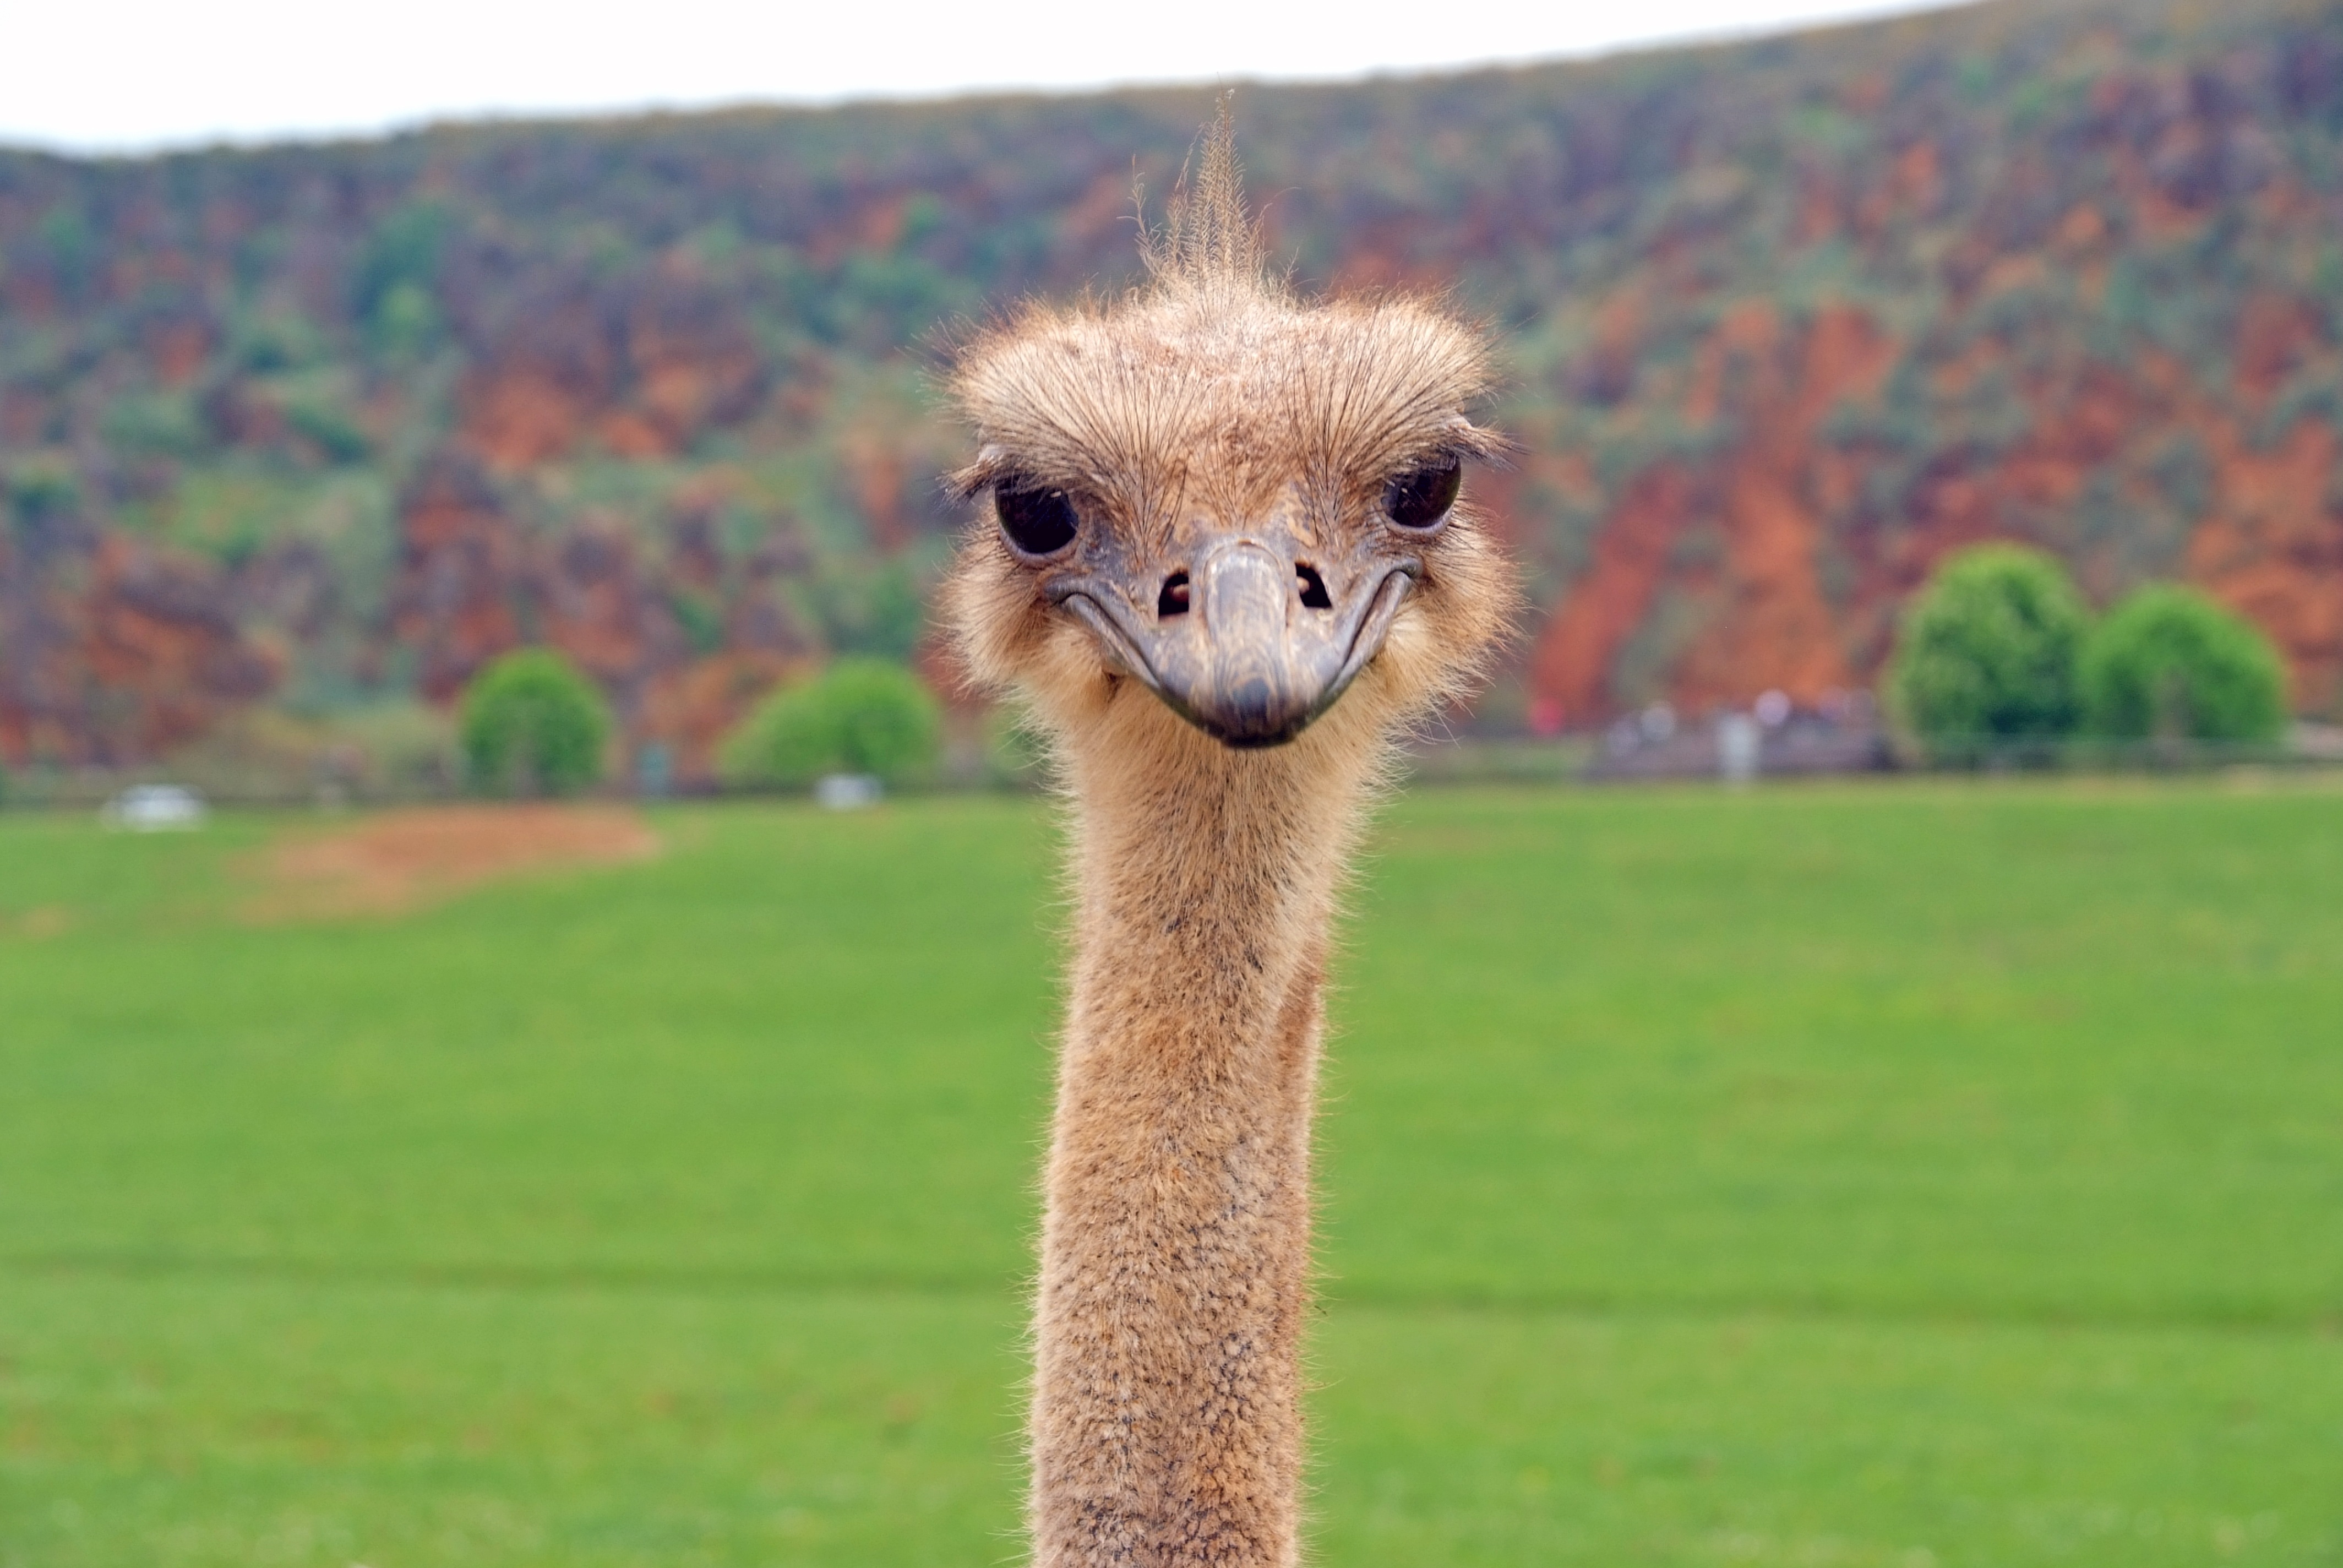
bird, animal, wildlife, portrait, beak, ostrich, fauna, emu, vertebrate, ave, ratite, flightless bird, camel like mammal